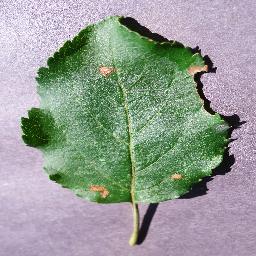
Label: Apple___Black_rot